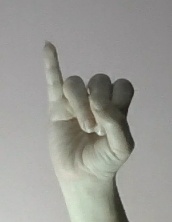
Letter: meem